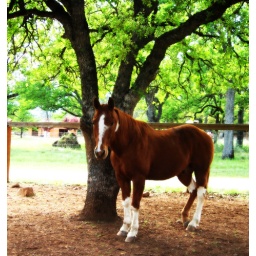
Jake standing under a tree in spring